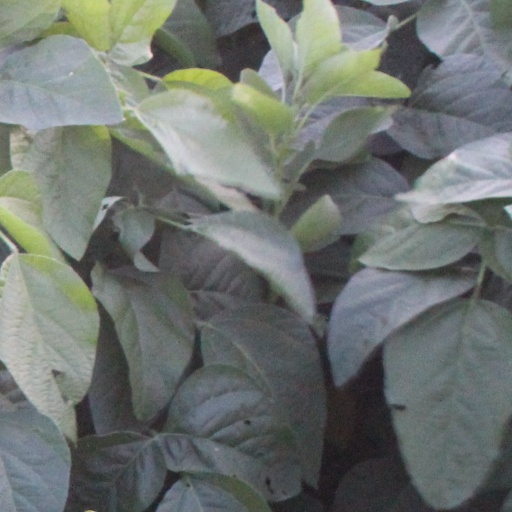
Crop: soybean